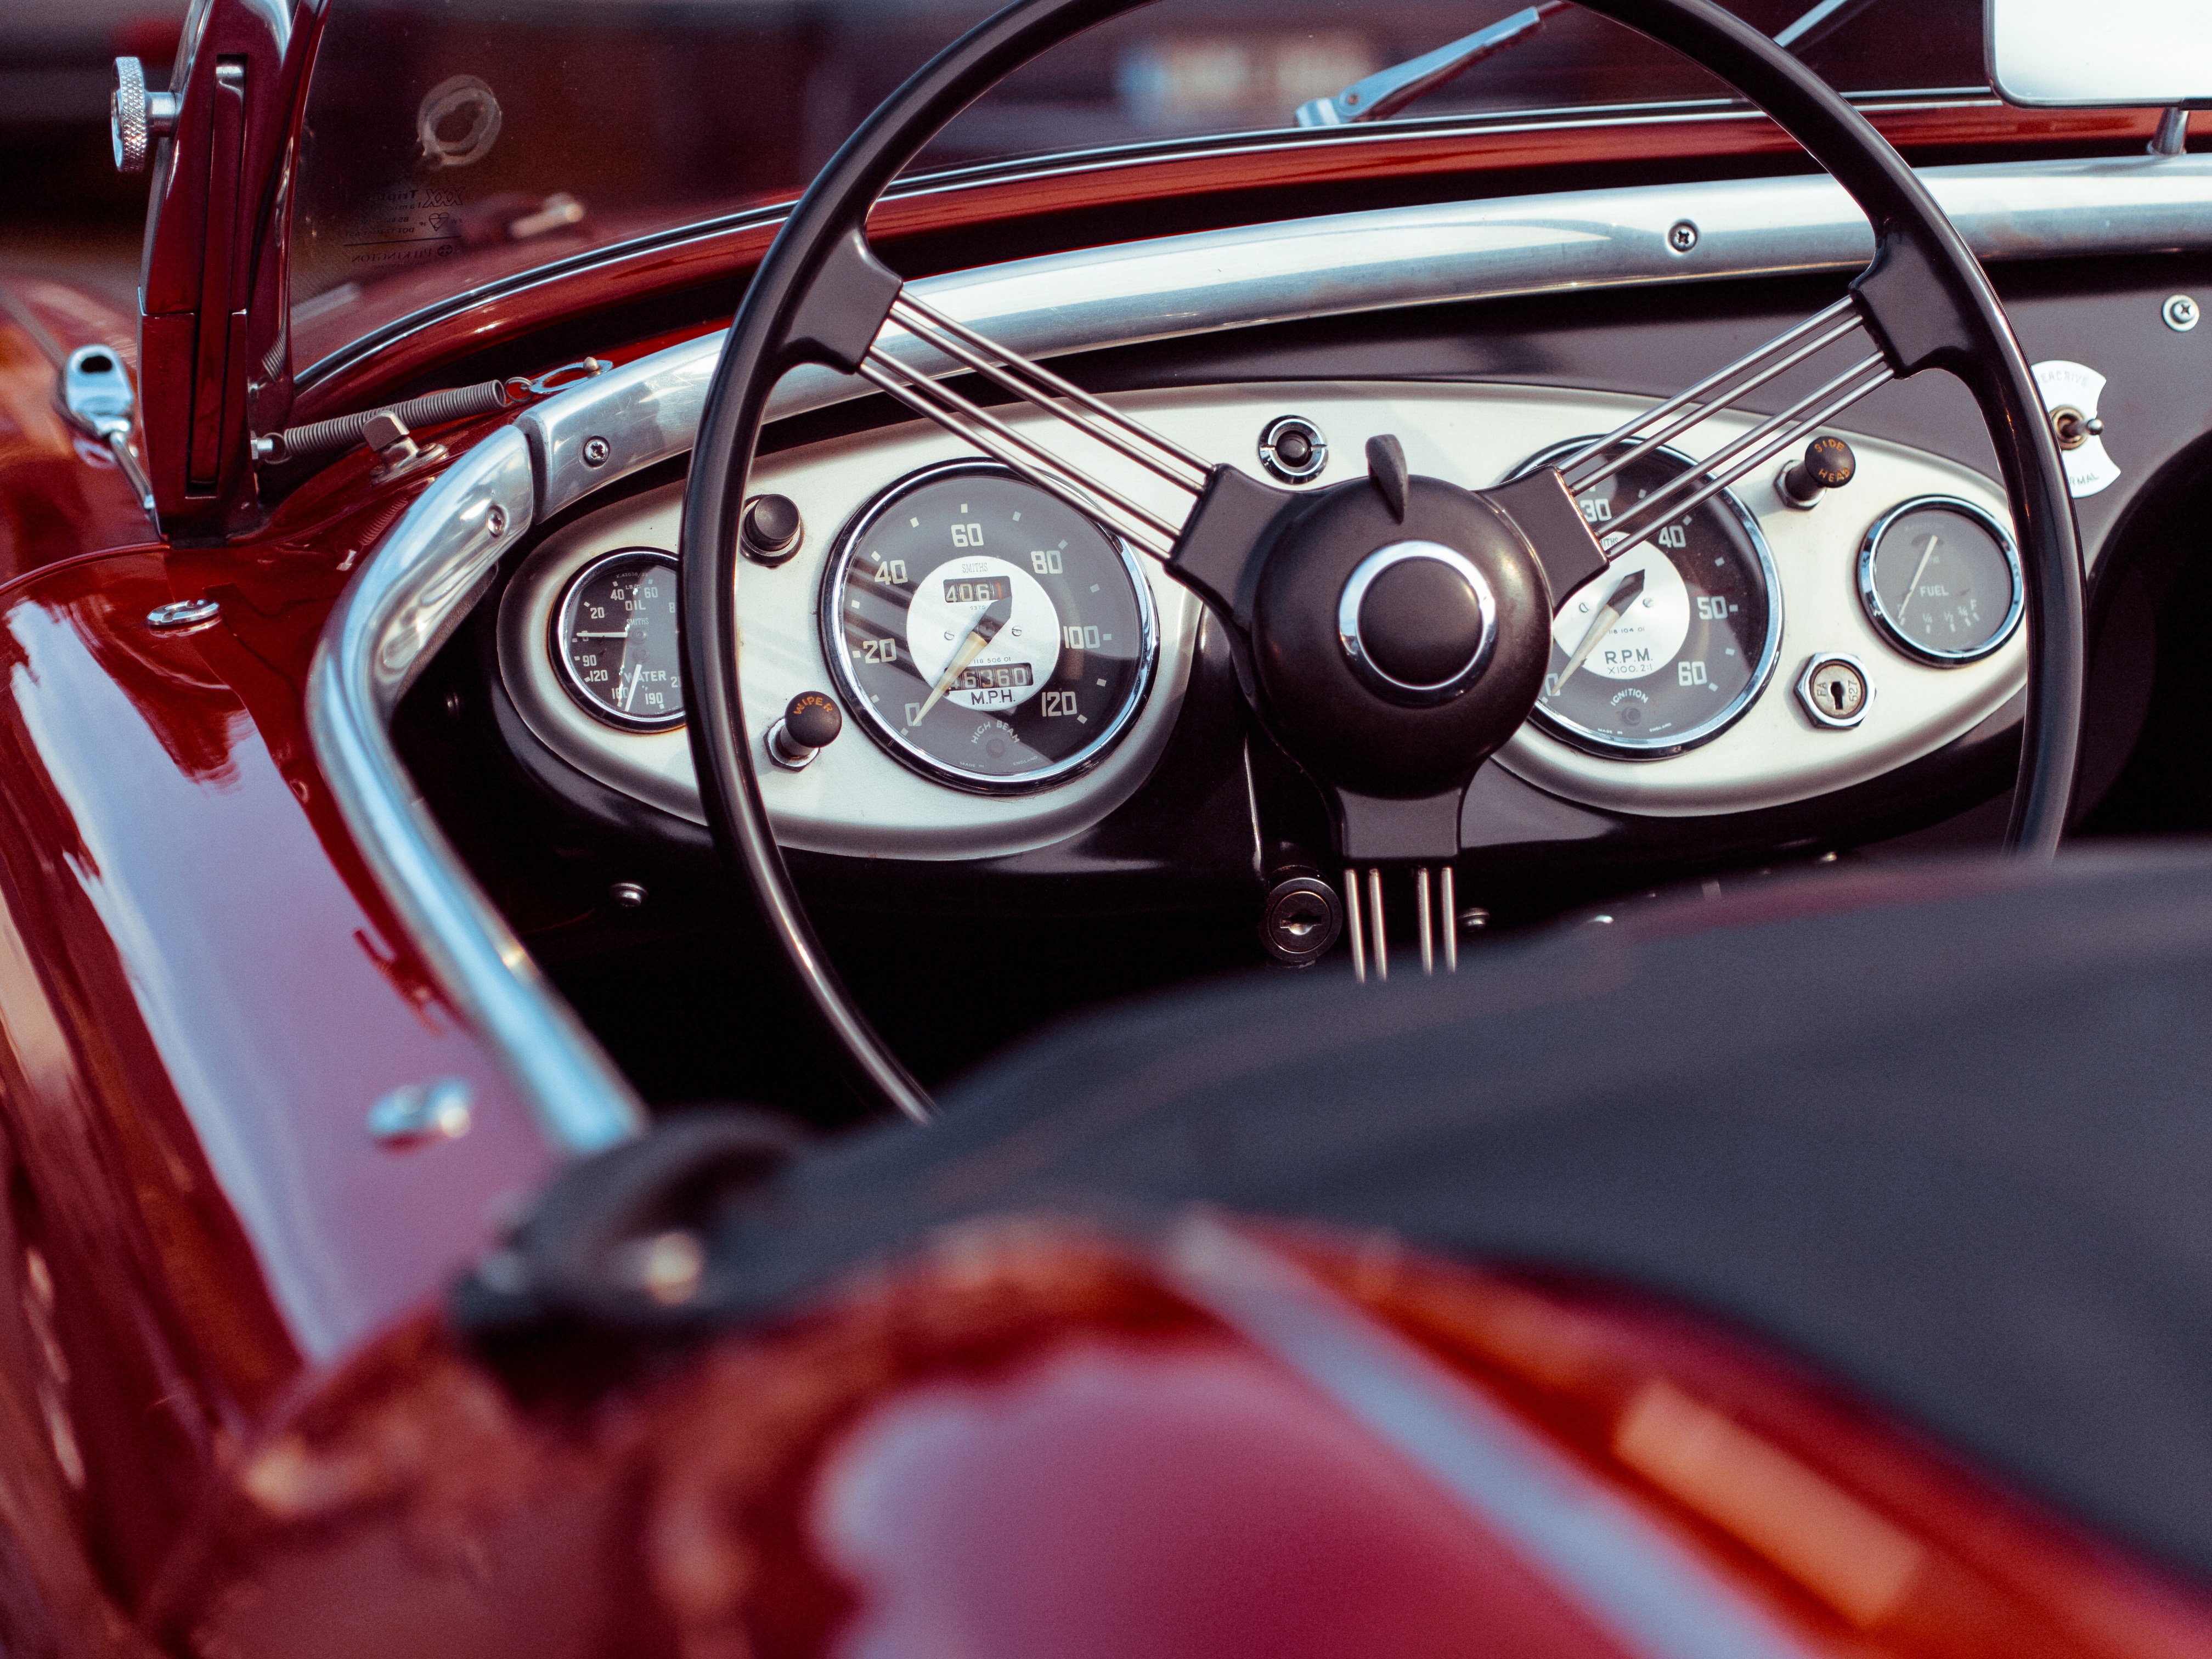
car, wheel, red, vehicle, steering wheel, speedometer, sports car, motor vehicle, vintage car, chrome, oldtimer, classic, convertible, antique car, land vehicle, automobile make, automotive exterior, automotive design, luxury vehicle